Noach

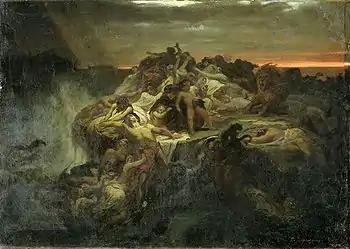
"The Deluge" (1869 painting by Wassilij Petrovich Wereschtschagin)

Reading in Genesis 7:4 that God said, "every living substance ("yekum") that I have made will I blot out," Rabbi Abin taught that this included the one who rose up ("yakam") against his brother—Cain. Rabbi Levi said in the name of Resh Lakish that God kept Cain's judgment in suspense until the Flood and then God swept Cain away. And thus, Rabbi Levi read Genesis 7:23 to say, "And He blotted out every one that had arisen."